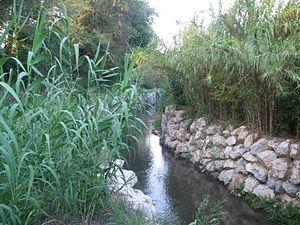
Canal du Crillon, Vaucluse, France
L’artificialisation du sol ou d'un milieu, d'un habitat naturel ou semi-naturel, est la perte des qualités qui sont celles d'un milieu naturel : sa naturalité, qualité qui inclut une capacité autoentretenue à abriter une certaine biodiversité, des cycles naturels et ses qualités biogéochimiques.